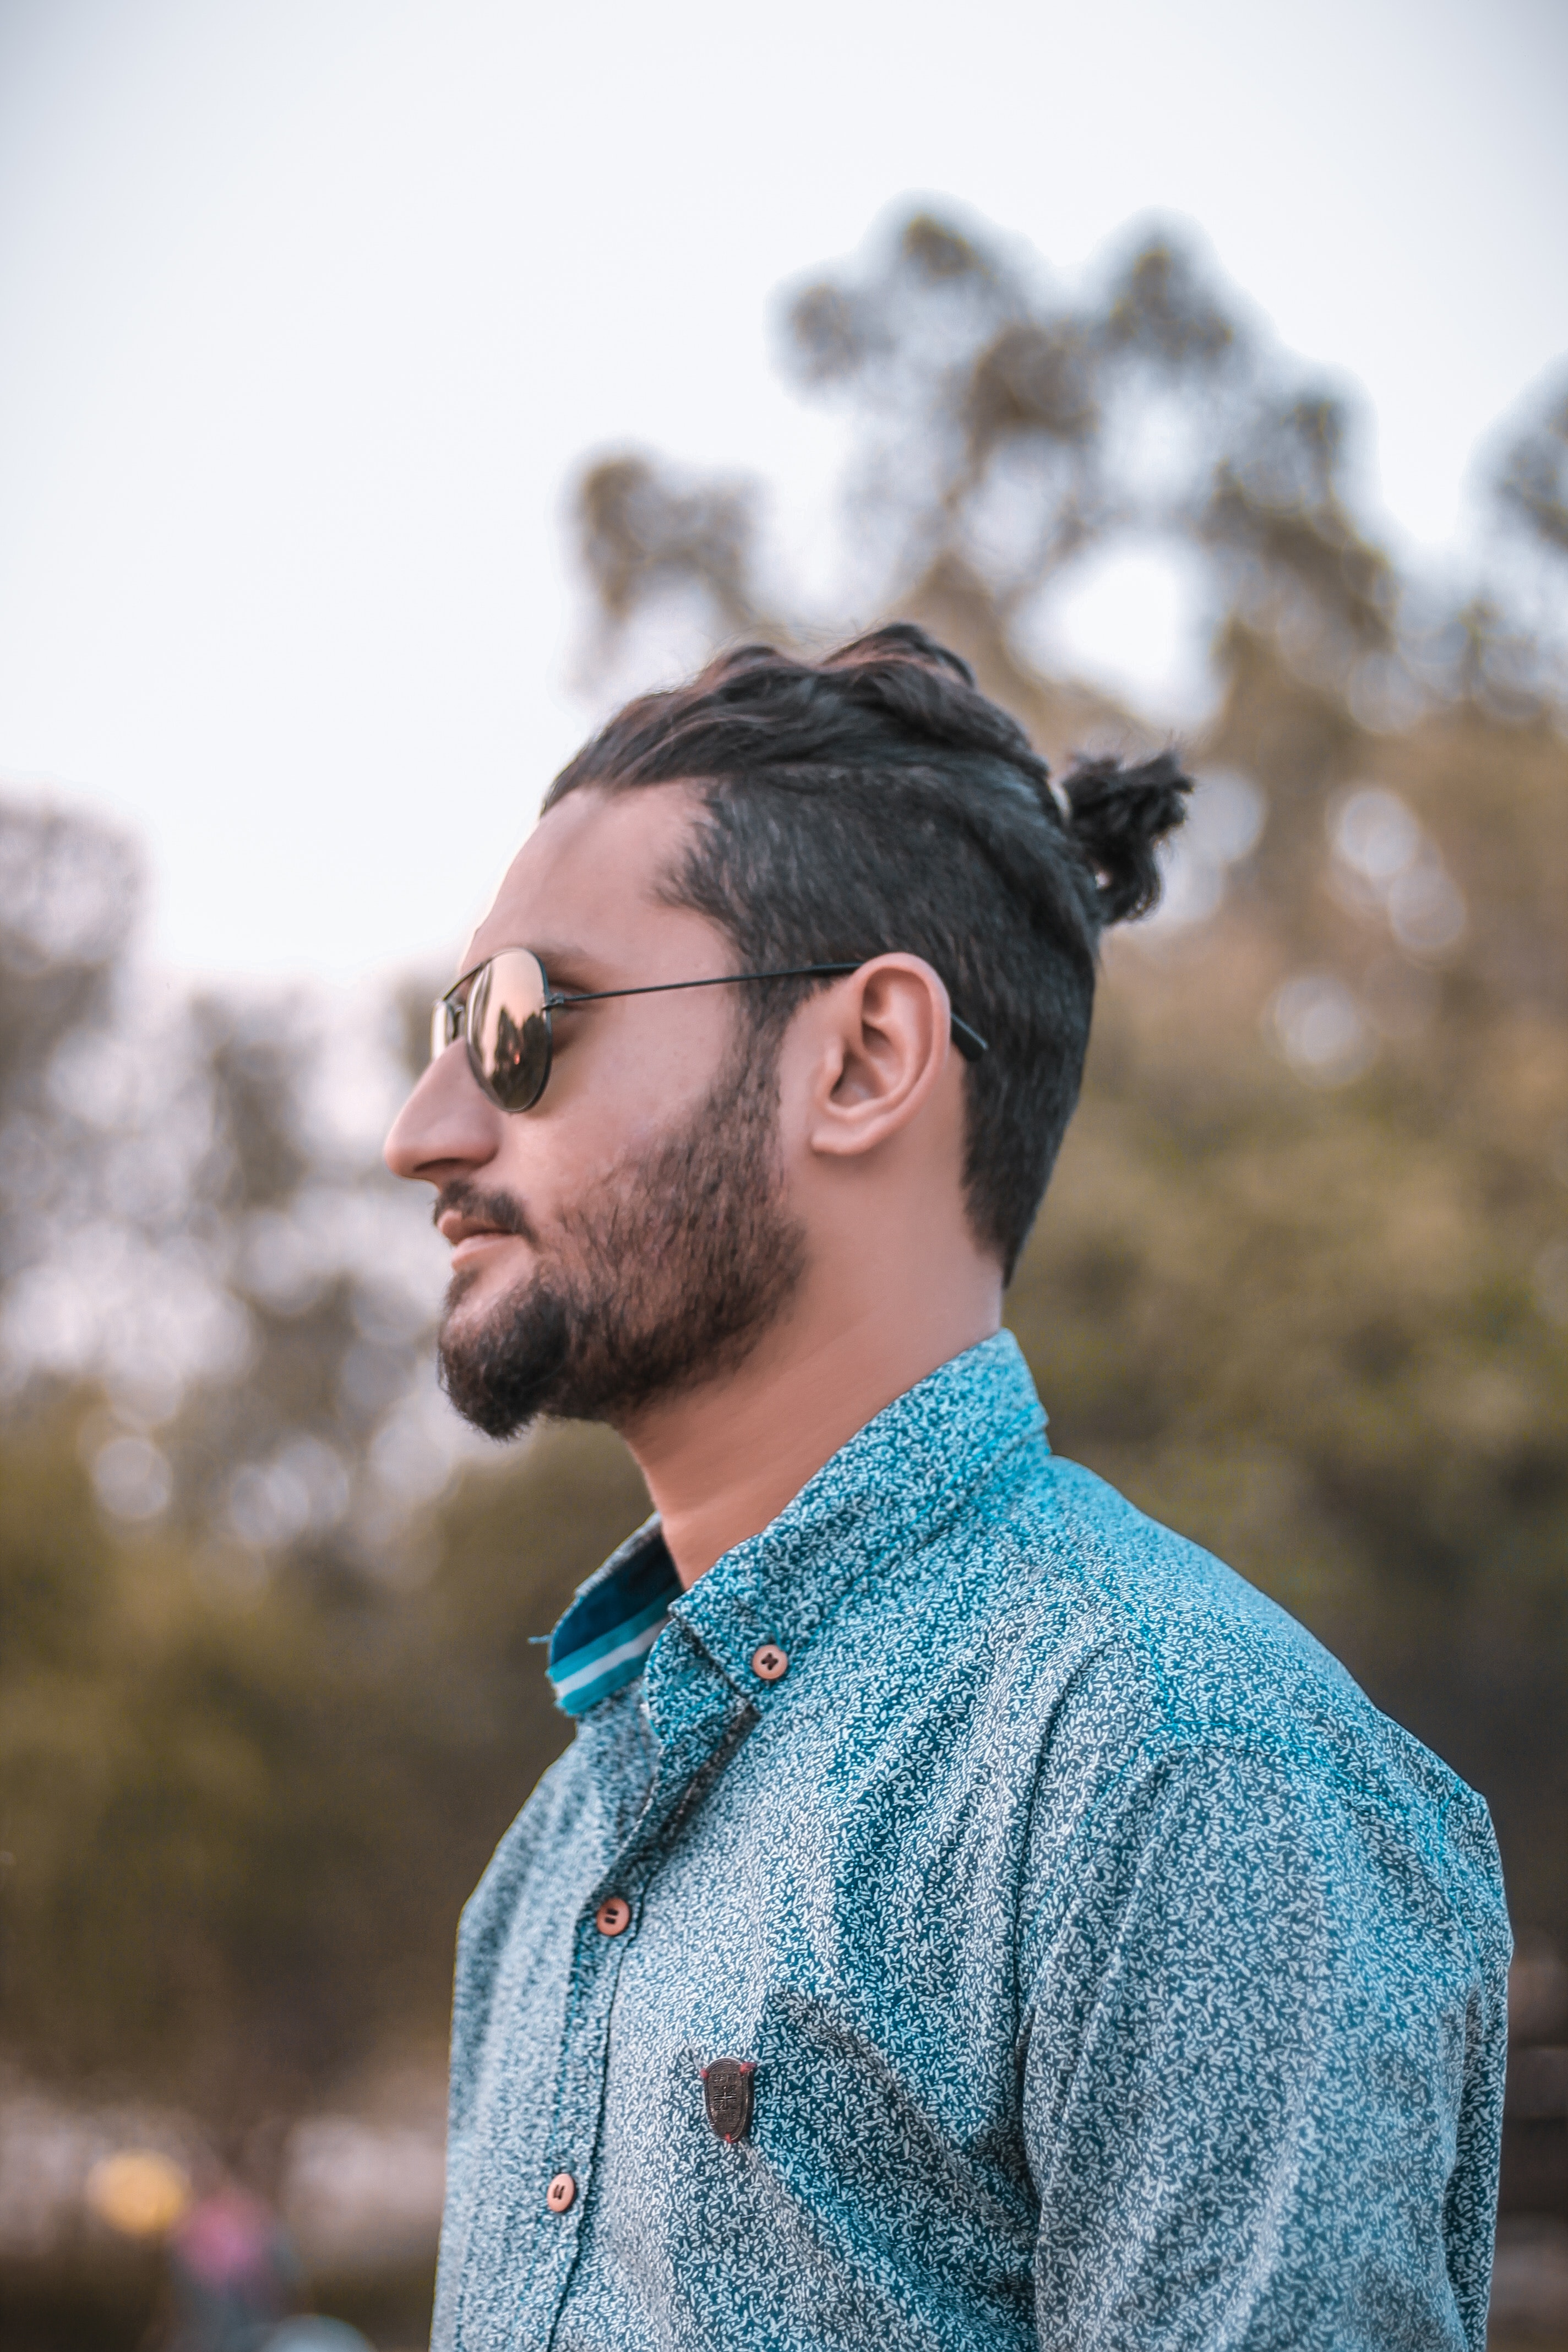
hair, blue, beard, facial hair, hairstyle, chin, neck, human, cool, glasses, photography, moustache, outerwear, long hair, street fashion, ear, eyewear, happy, portrait photography, style, black hair